Union Hill, Kansas City

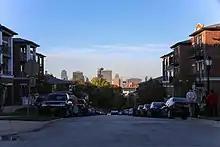
Union Hill, Kansas City in October 2013

Union Hill is a historic neighborhood in Kansas City, Missouri. Union Hill’s story began in 1857, making it one of Kansas City’s oldest continuous neighborhoods. Positioned between Main Street and Gillham Road, from 27th to 31st Street, the district was originally shaped by grand Victorian and Queen Anne-style homes, many still standing as beautiful reminders of the past.